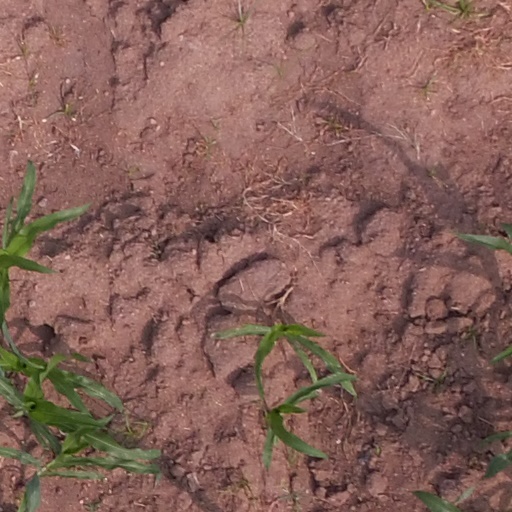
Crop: maize; corn